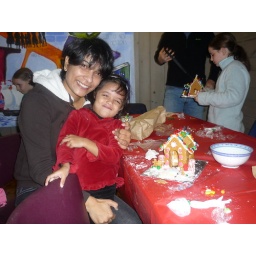
hootie's gingerbread house which was eaten by joey as soon as he spotted it!!!